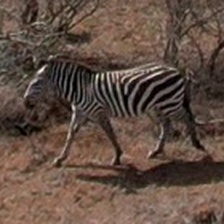
Pose orientation: left